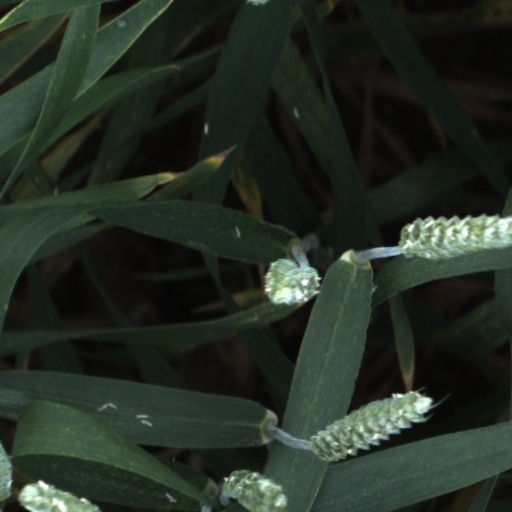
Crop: wheat